Bentvueghels

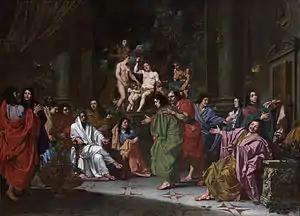
Anonymous, ca 1660, Rijksmuseum Amsterdam – Initiation of a Bentvueghel in Rome, where the new member receives his nickname or ""Bent""

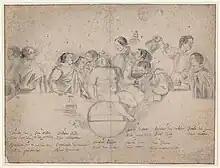
Portraits of Eleven Bentvueghels (approx. 1623). Stemming from the collection of Museum Boijmans Van Beuningen.

The Bentvueghels (Dutch for "Birds of a Feather") were a society of mostly Dutch and Flemish artists active in Rome from about 1620 to 1720. They are also known as the Schildersbent ("painters' clique").